European Coal and Steel Community

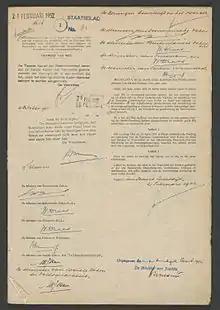

The 100-article Treaty of Paris, which established the ECSC, was signed on 18 April 1951 by "the inner six": France, West Germany, Italy, Belgium, the Netherlands and Luxembourg. The ECSC was based on supranational principles and was, through the establishment of a common market for coal and steel, intended to expand the economy, increase employment, and raise the standard of living within the Community. The market was also intended to progressively rationalise the distribution of production whilst ensuring stability and employment. The common market for coal was opened on 10 February 1953, and for steel on 1 May 1953. Upon taking effect, the ECSC replaced the International Authority for the Ruhr.